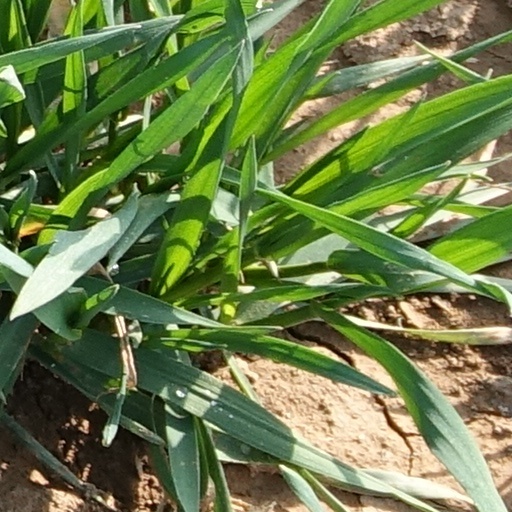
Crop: wheat